Obusier de 155 mm C modèle 1890

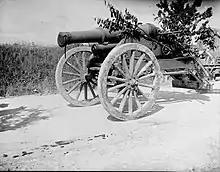

The mle 1881 used separate loading bagged charges and projectiles. The charges were in cloth bags and the weight of propellant could be varied from to vary range and velocity.